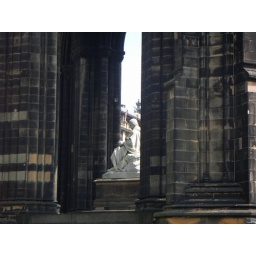
Sir Walter sitting in his monument